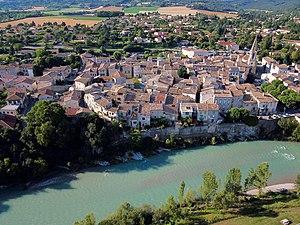
Le village ancien d'Aouste le 20 juin 2018, la rivière Drôme naturellement bleue turquoise
Aouste-sur-Sye est une commune française située dans le département de la Drôme, en région Auvergne-Rhône-Alpes.